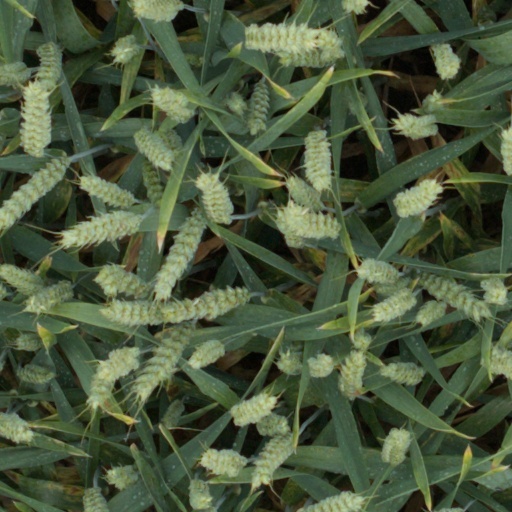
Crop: wheat